James Wynn (actor)

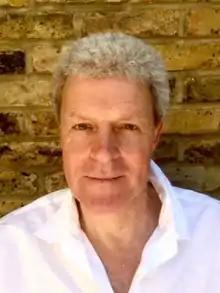

James Wynn is a British actor, author and film-maker who currently works for HTB Church in London. He is best known for his role as Mr 'Sooty' Sutcliffe in the British children's TV drama "Grange Hill". After leaving the programme in 1983 he gained a place on the BBC film directing course, and he went on to work on "Comic Relief", "Jim'll Fix It" and "Songs of Praise". His film career included roles in "The Monster Club" (1981, as a schoolteacher), "Forever Young" (1983) and "Give My Regards To Broad Street" (1984). In 2009 he wrote the non-fiction book "The House That Jack Built", based on his life whilst living in the oldest occupied home in Britain, Saltford Manor House near Bath.